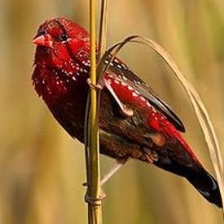
Species: AVADAVAT
Scientific name: AMANDAVA AMANDAVA